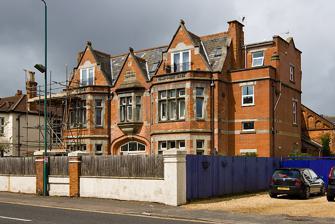
Building: Holdenhurst Road drill hall, Bournemouth
Country: United Kingdom
Year built: 1897
Holdenhurst Road drill hall Bournemouth Holdenhurst Road drill hall Holdenhurst Road drill hall Location in Dorset Coordinates 50°43′41″N 1°51′37″W / 50.72799°N 1.86039°W / 50.72799; -1.86039 Type Drill hall Site history Built 1897 Built for War Office In use 1897–2006 The Holdenhurst Road drill hall is a former military installation in Bournemouth , Dorset . History The building was designed as the headquarters of the 4th Volunteer Battalion, The Hampshire Regiment and was completed in 1897. This unit evolved to become the 7th Battalion, The Hampshire Regiment in 1908. The battalion was mobilised at the drill hall in August 1914 before being deployed to India . The battalion amalgamated with 5th Battalion to form 5th/7th Battalion, The Hampshire Regiment at Southampton in 1921. After briefly serving as the headquarters of the 5th/7th Battalion, The Hampshire Regiment, the drill hall was used as a headquarters for the Local Defence Volunteers during the Second World War . It was subsequently decommissioned and converted for residential use in 2006. References